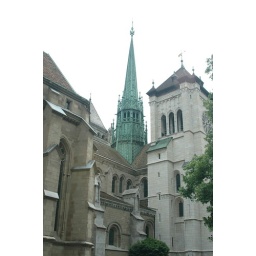
The green steeple is surrounded by neutral stone architechture, so it really stands out.